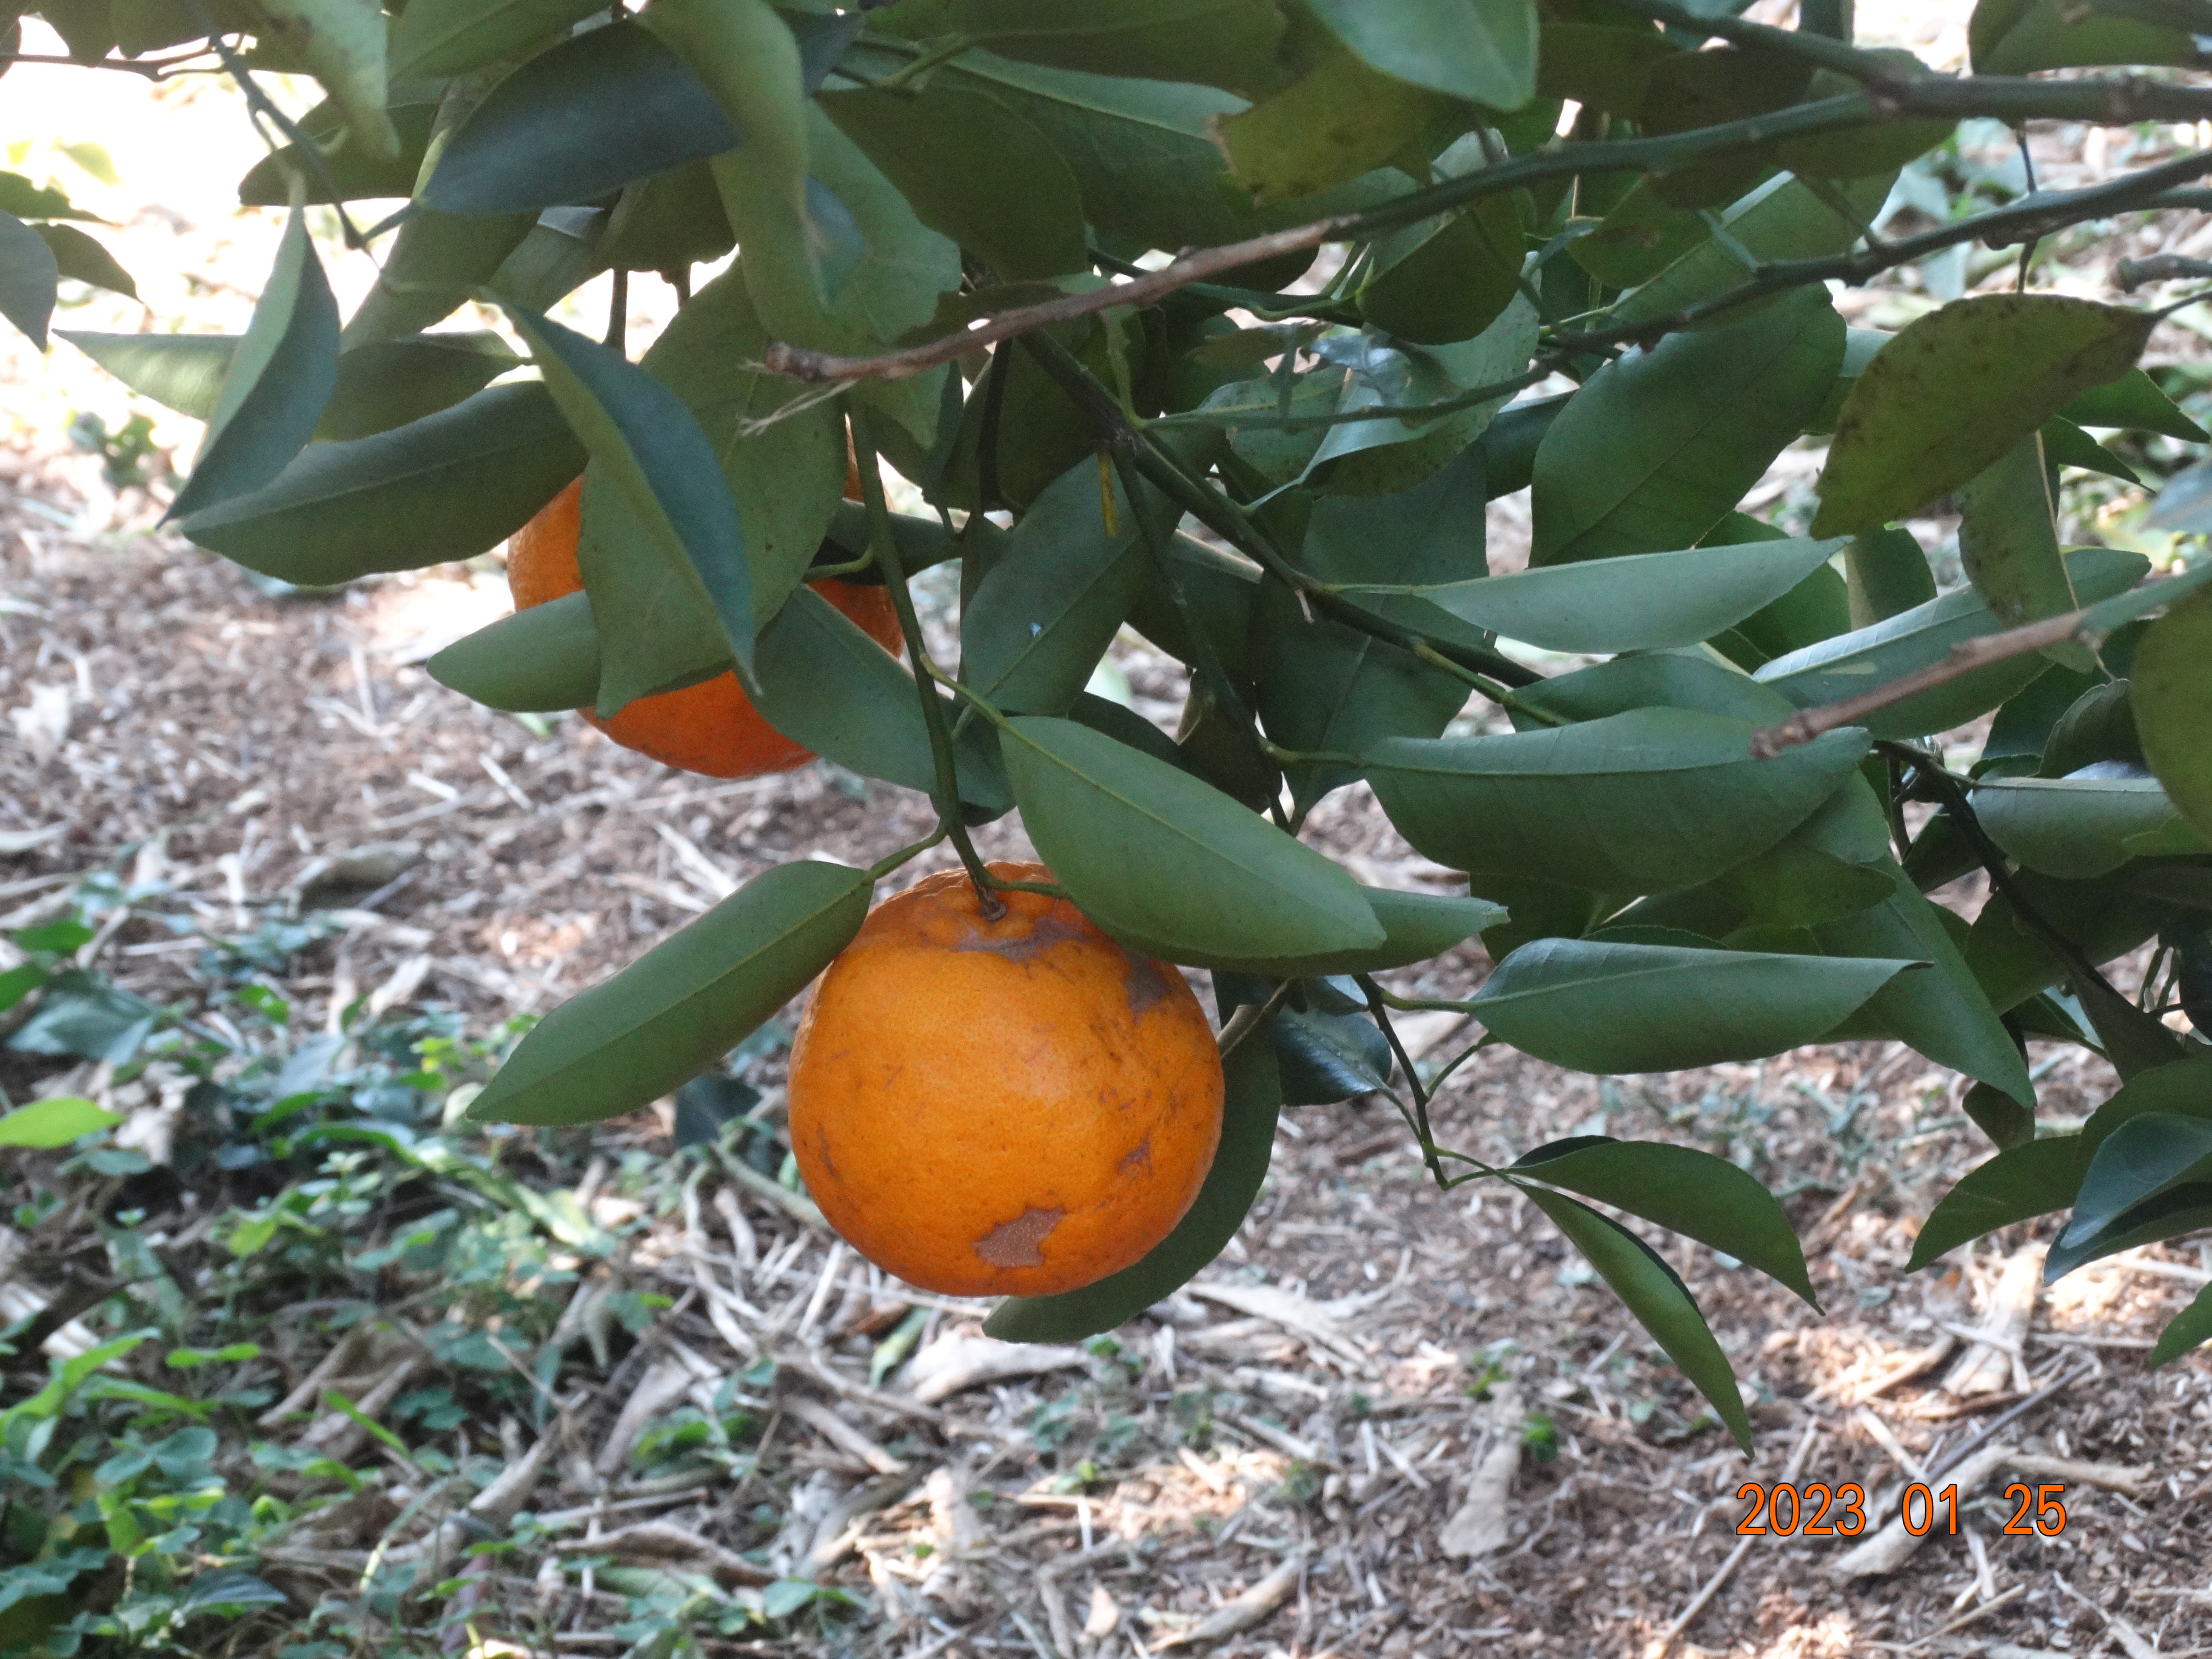
Citrus fruit variety: ponkan